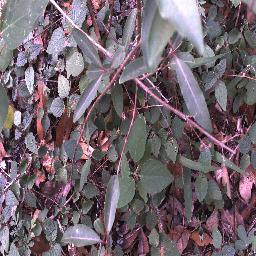
Label: rubber_vine